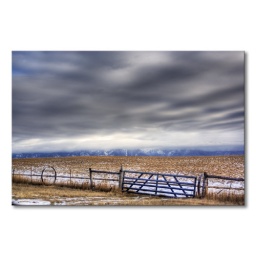
Beautiful clouds over a field in Northwestern Montana